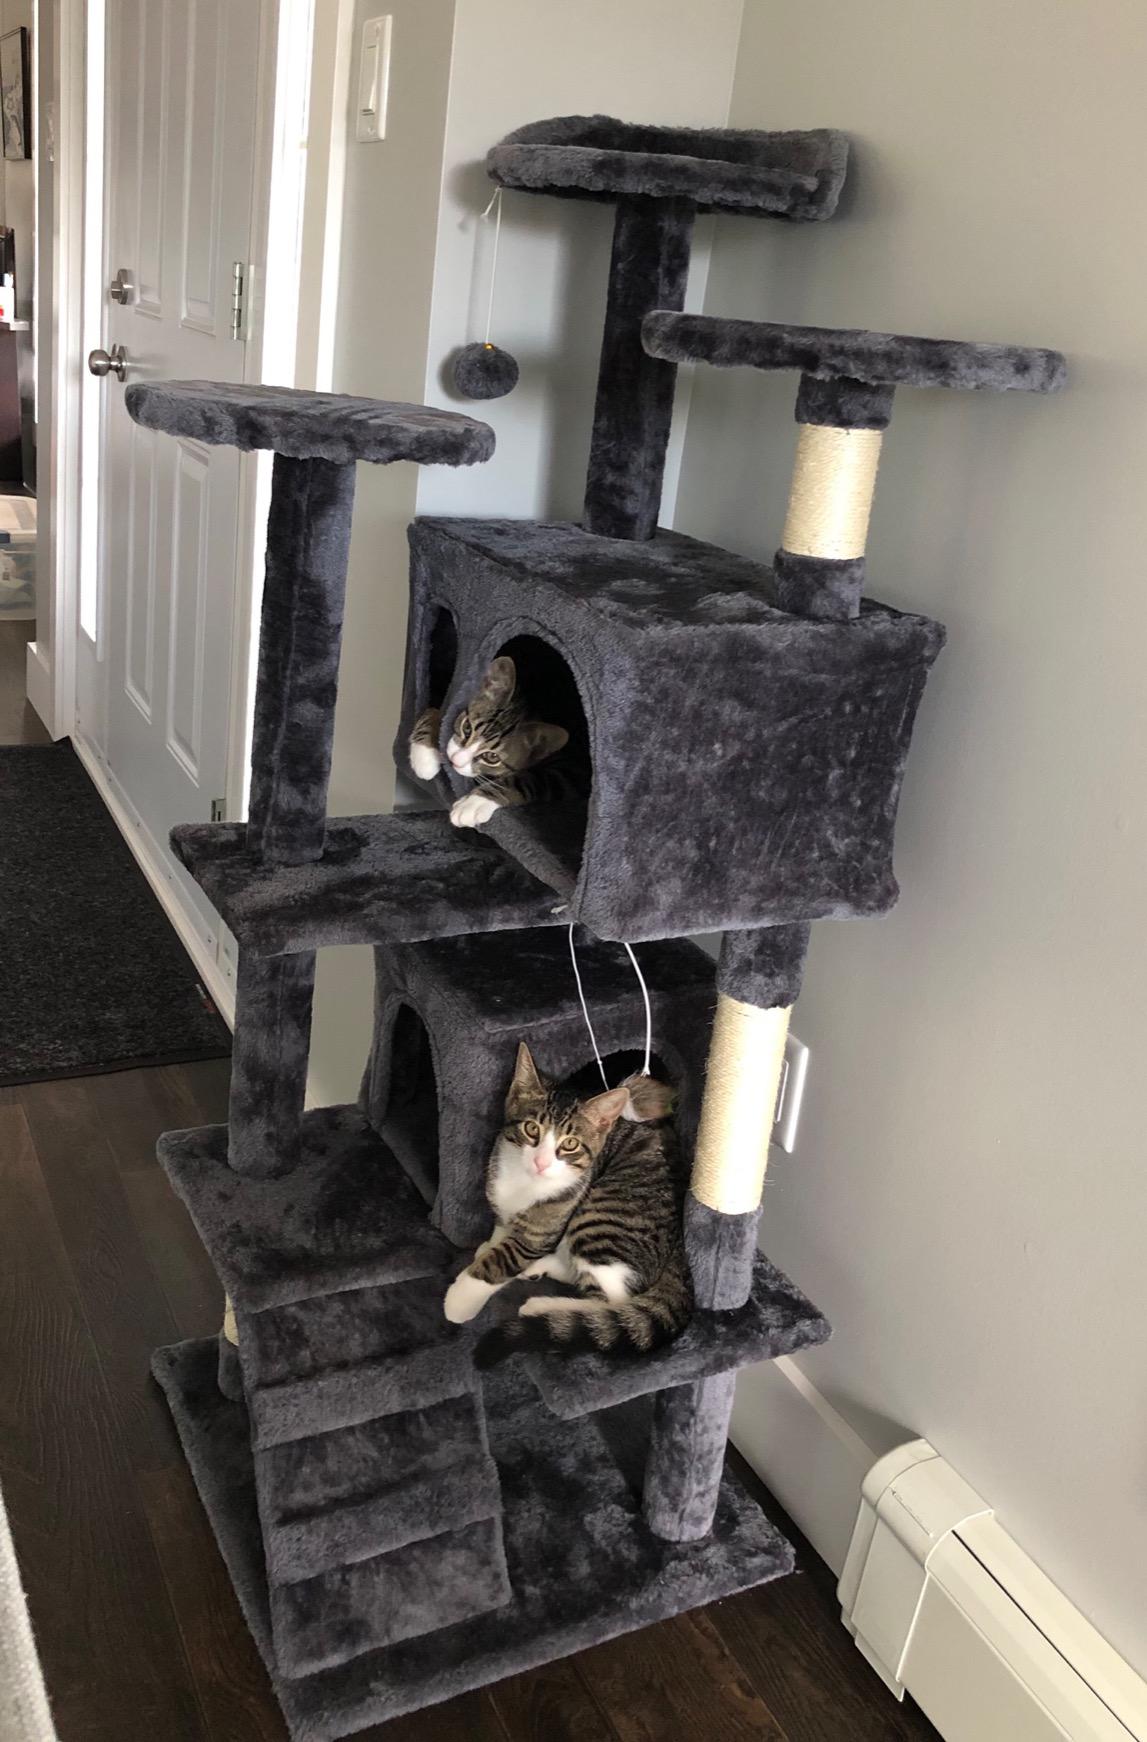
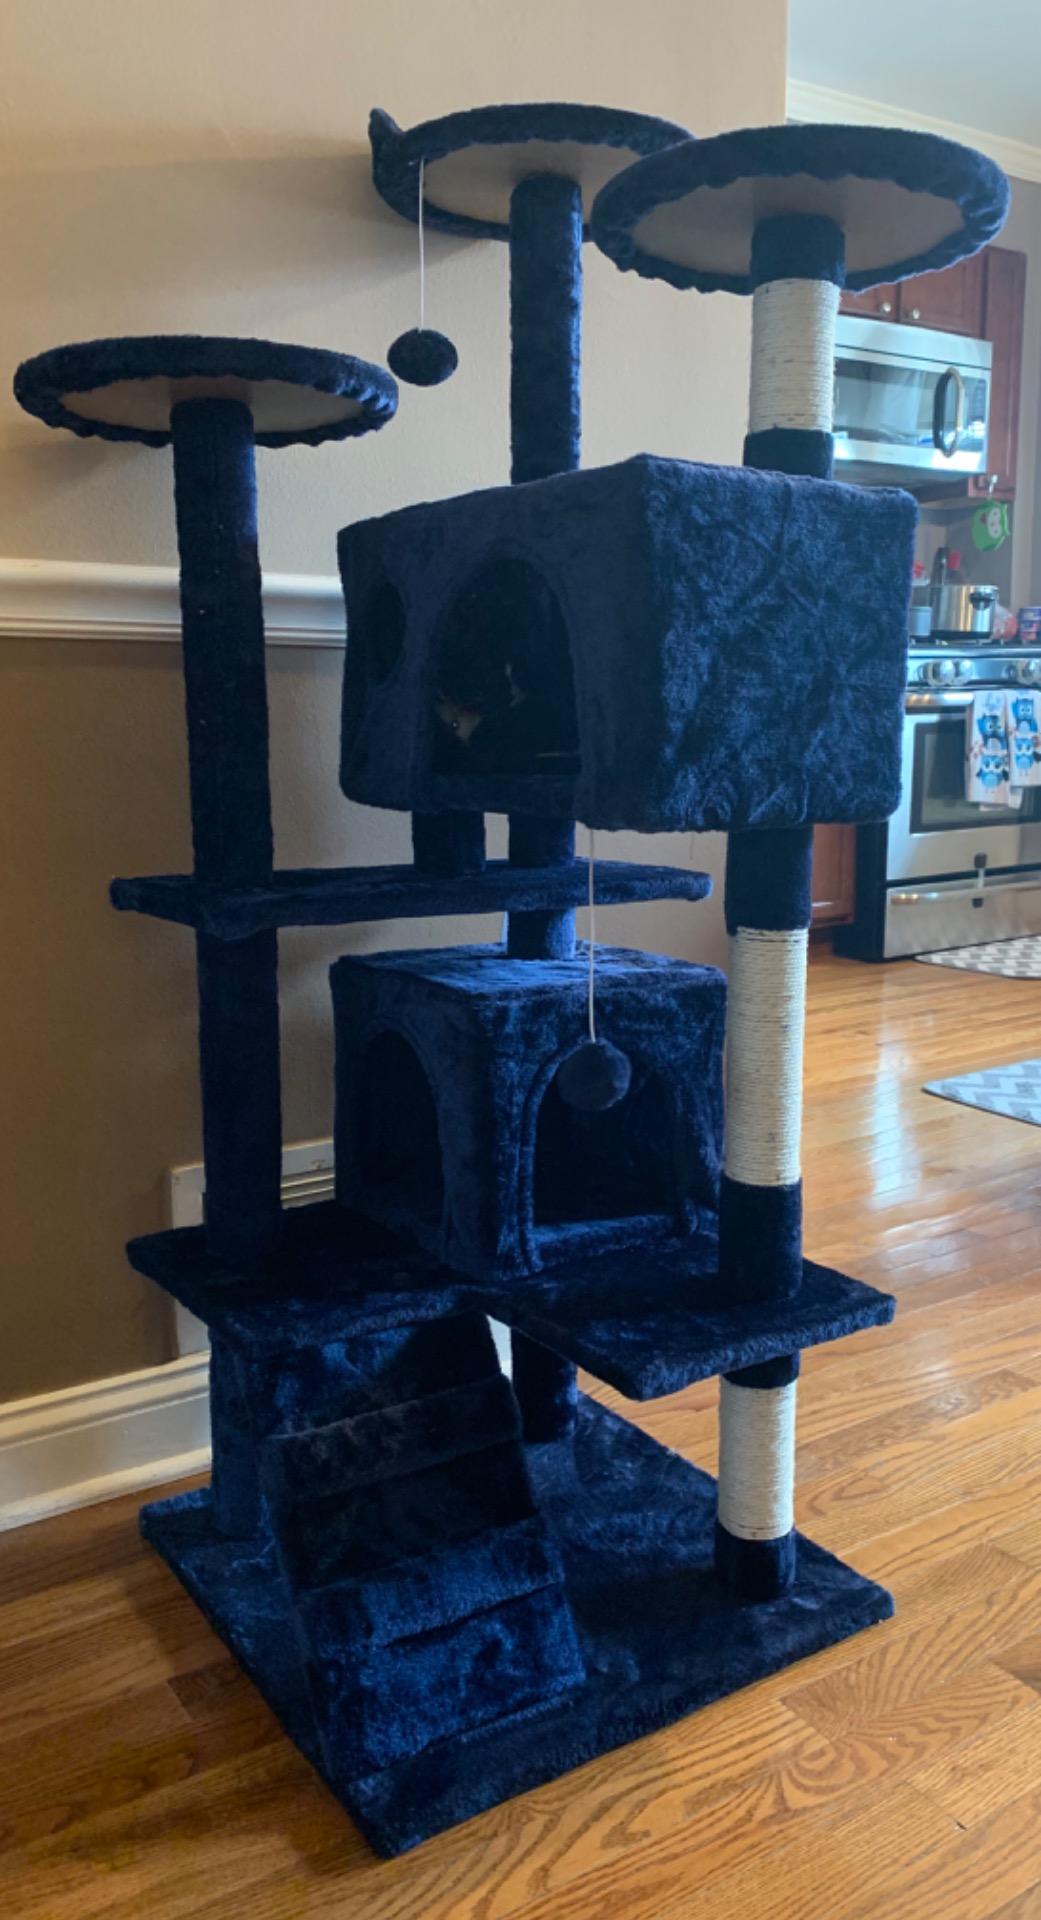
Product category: items_cat tree
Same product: no